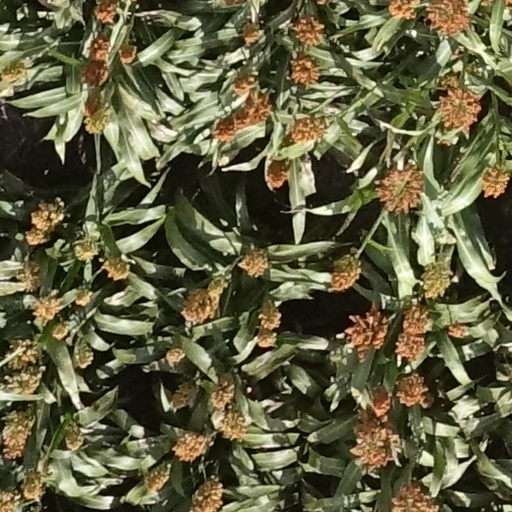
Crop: sorghum